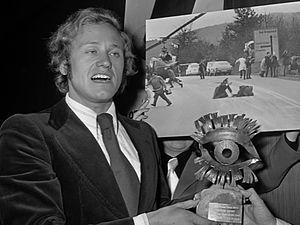
Wolfgang Peter Geller, né à Hambourg-Harvestehude en 1945, est un photographe allemand, fondateur de l'entreprise California Sunbounce.